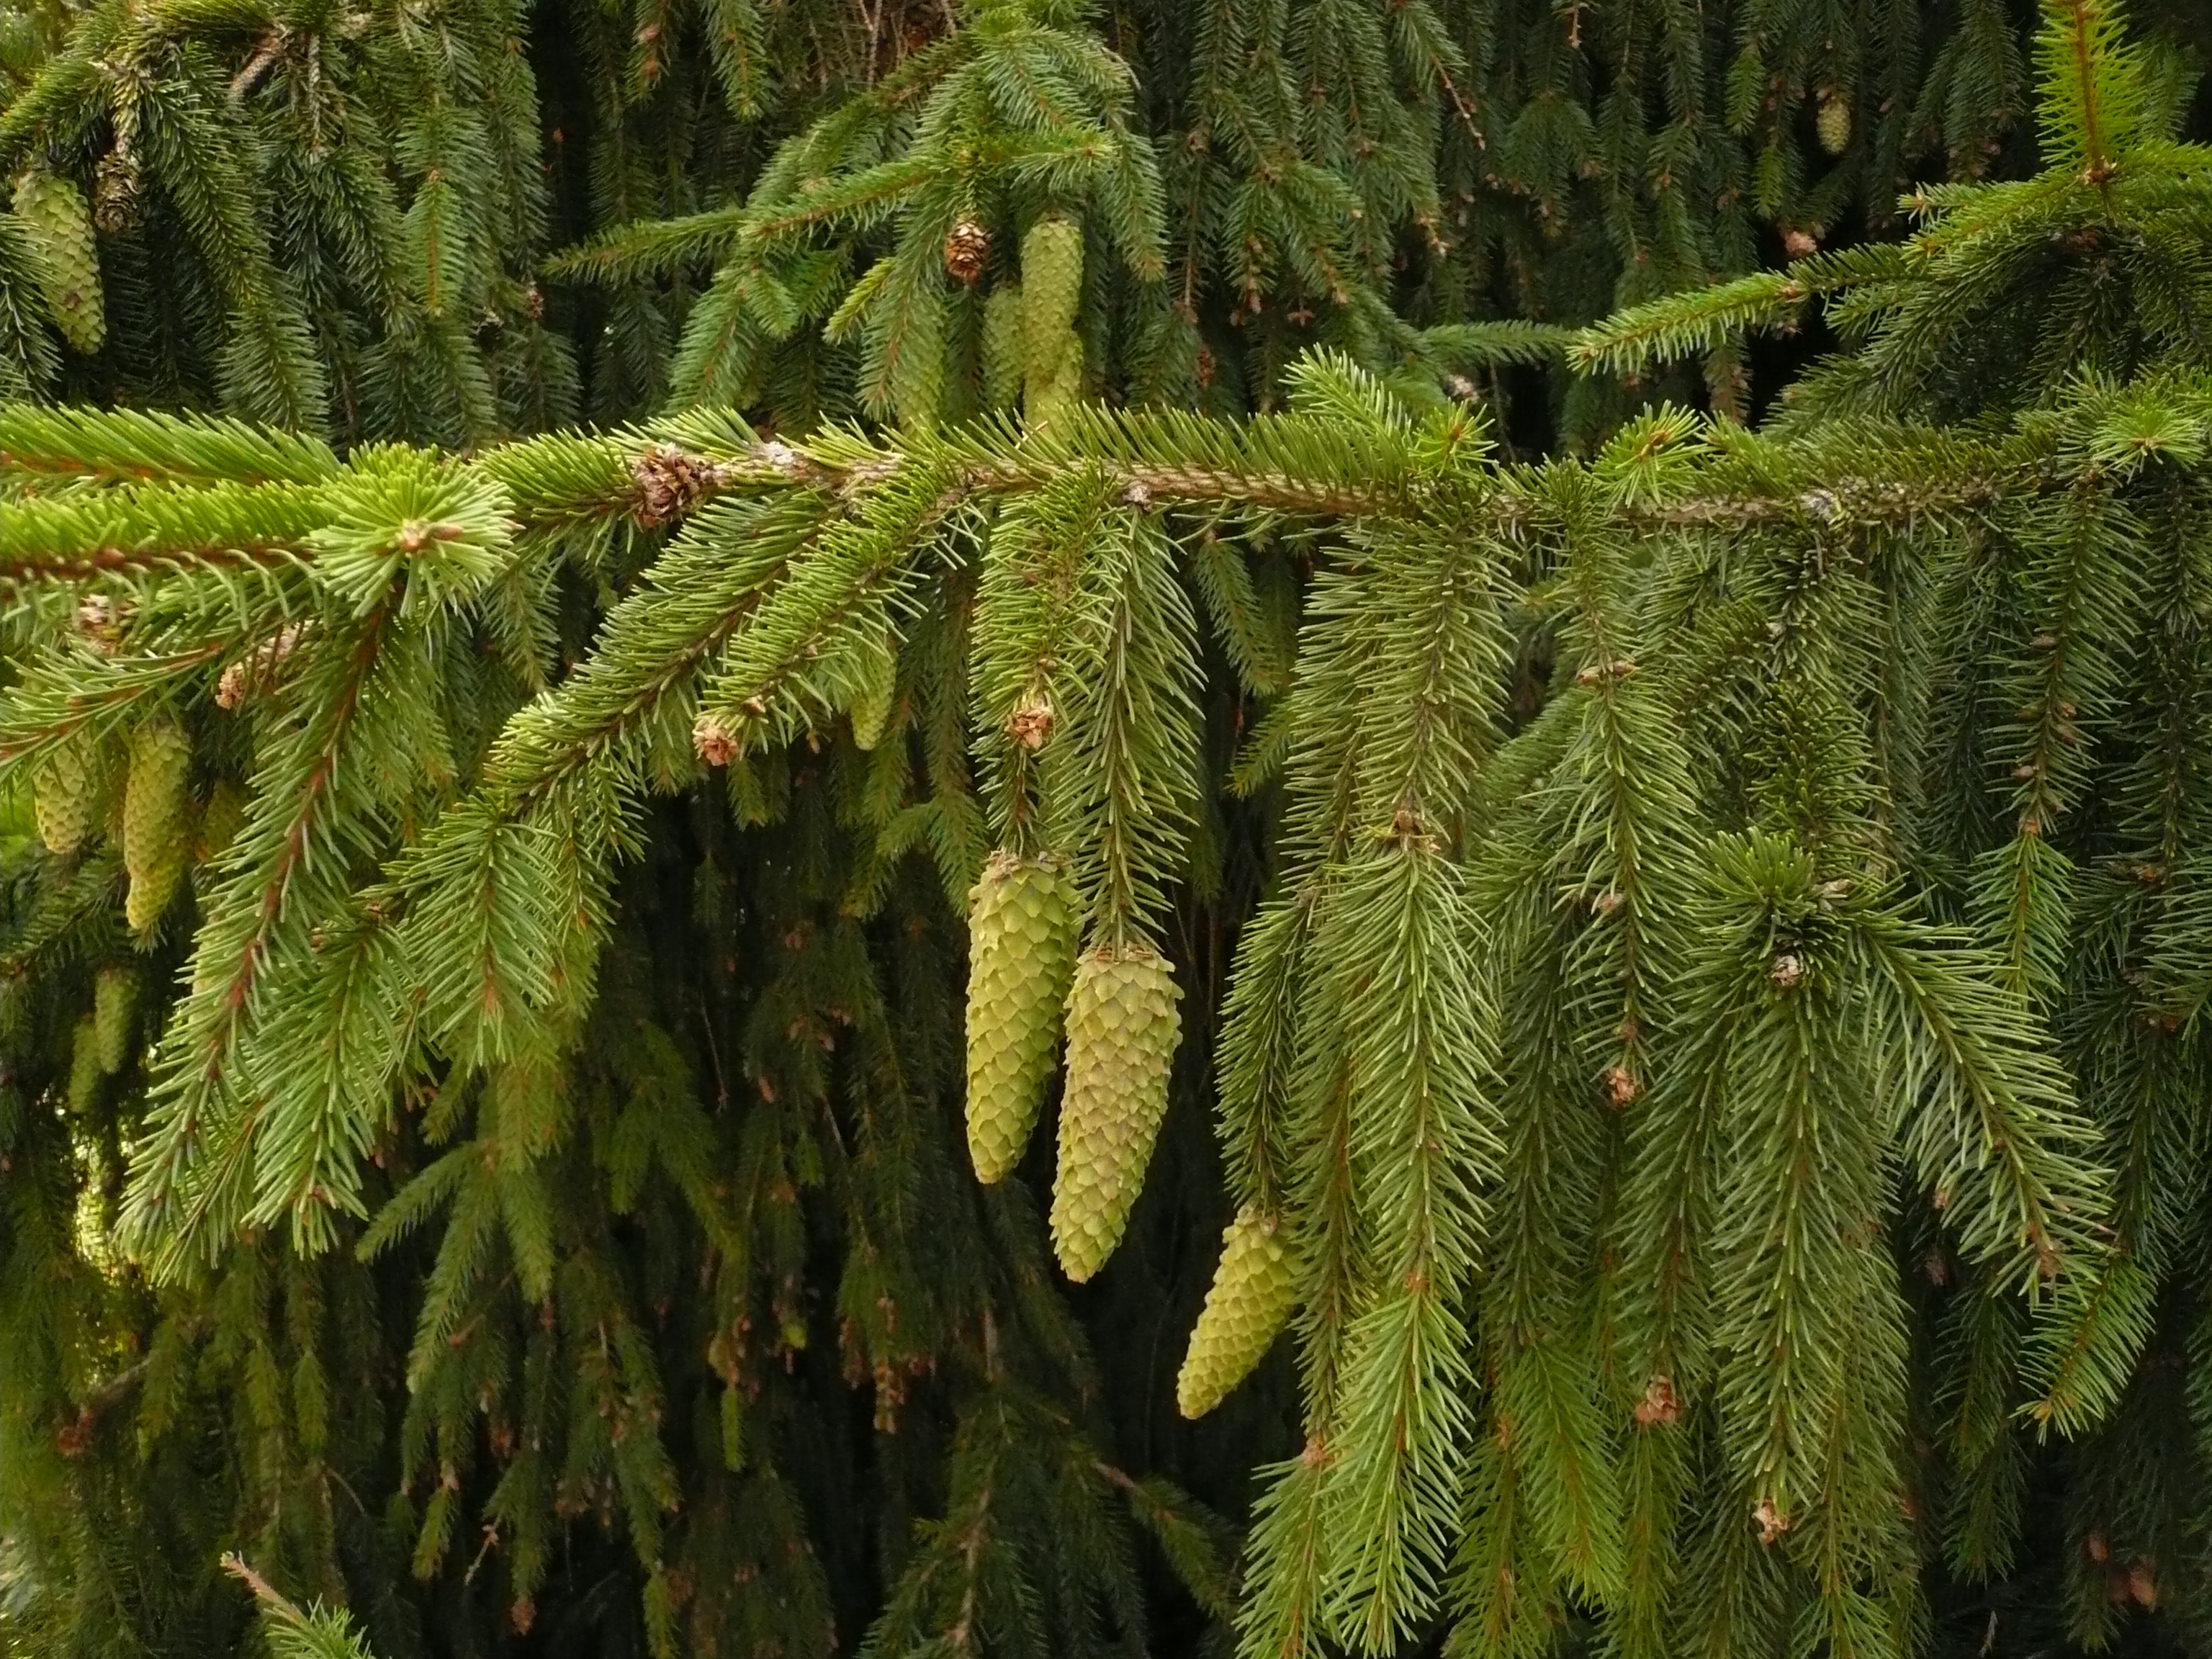
tree, forest, branch, prickly, plant, leaf, green, evergreen, botany, fir, fern, conifer, spruce, vegetation, shrub, needles, larch, pine cones, pine family, woody plant, temperate coniferous forest, land plant, ferns and horsetails, pick ich